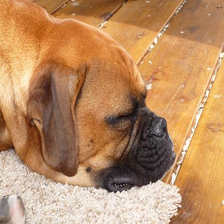
Species: dog
Breed: boxer